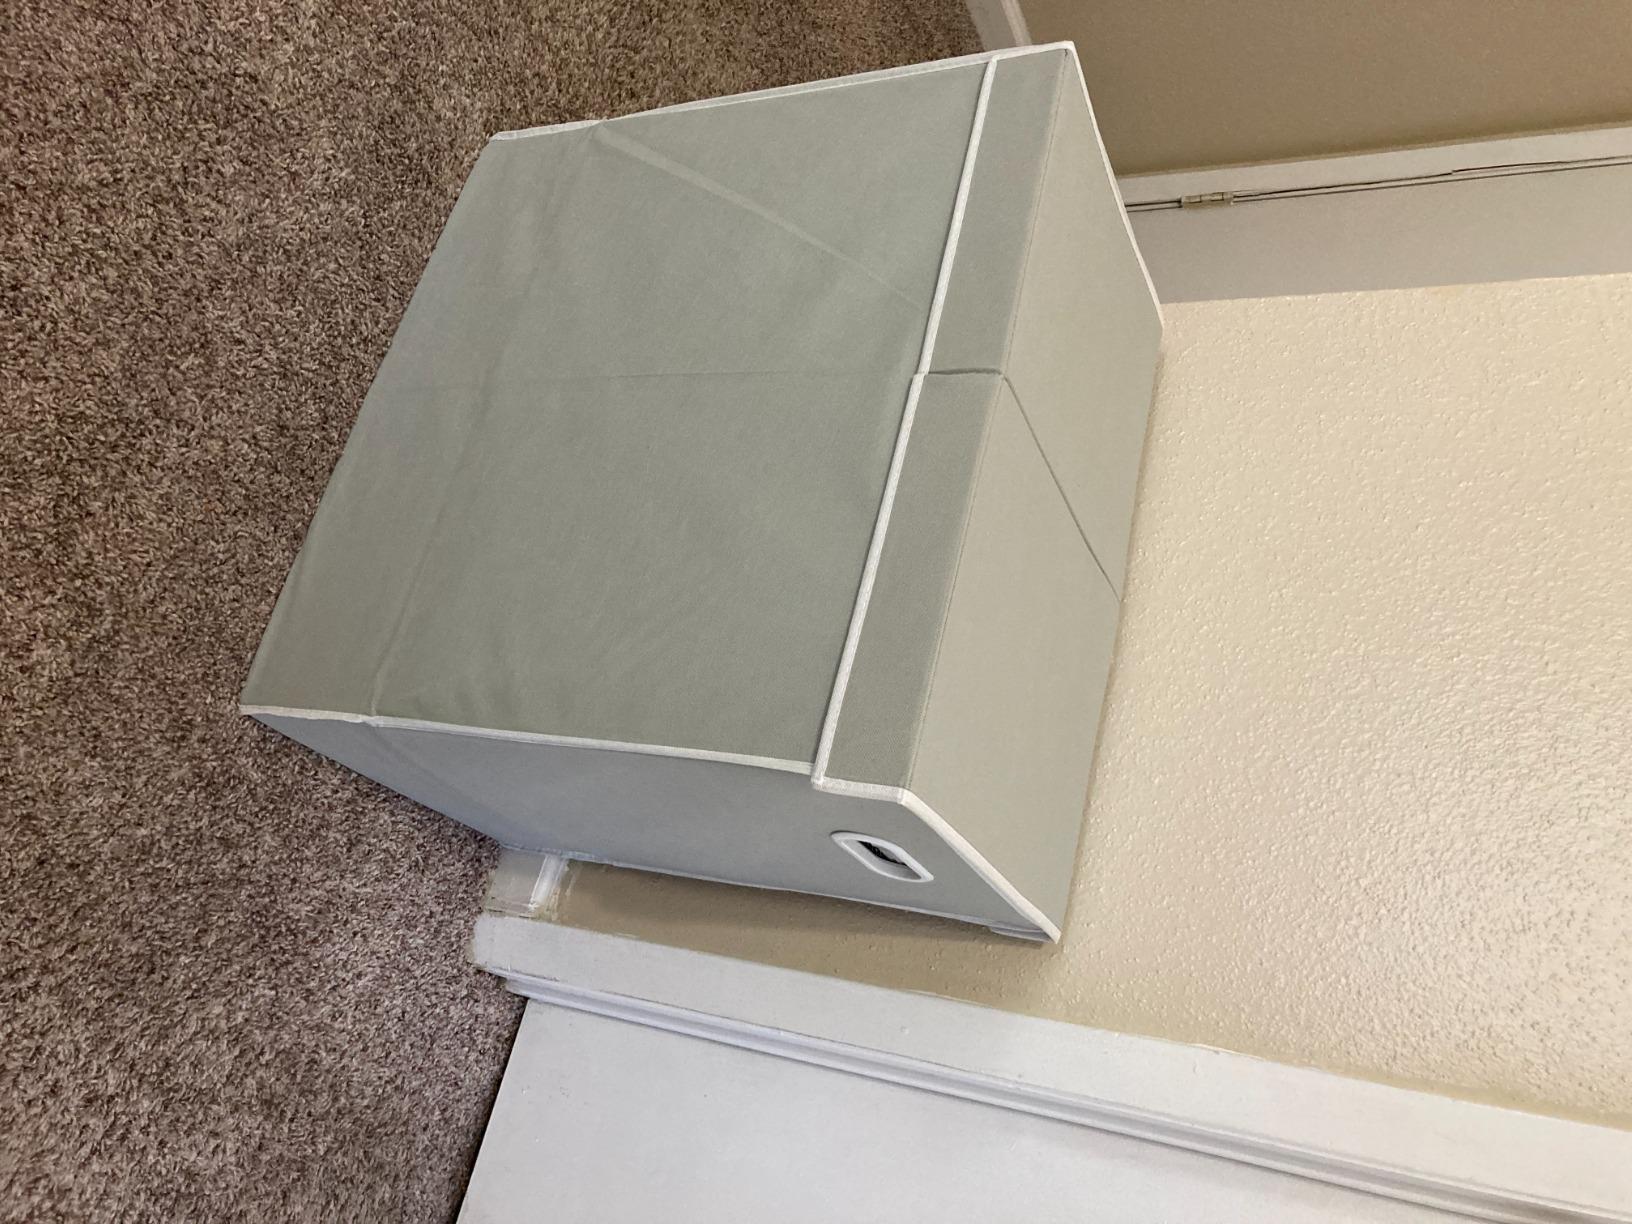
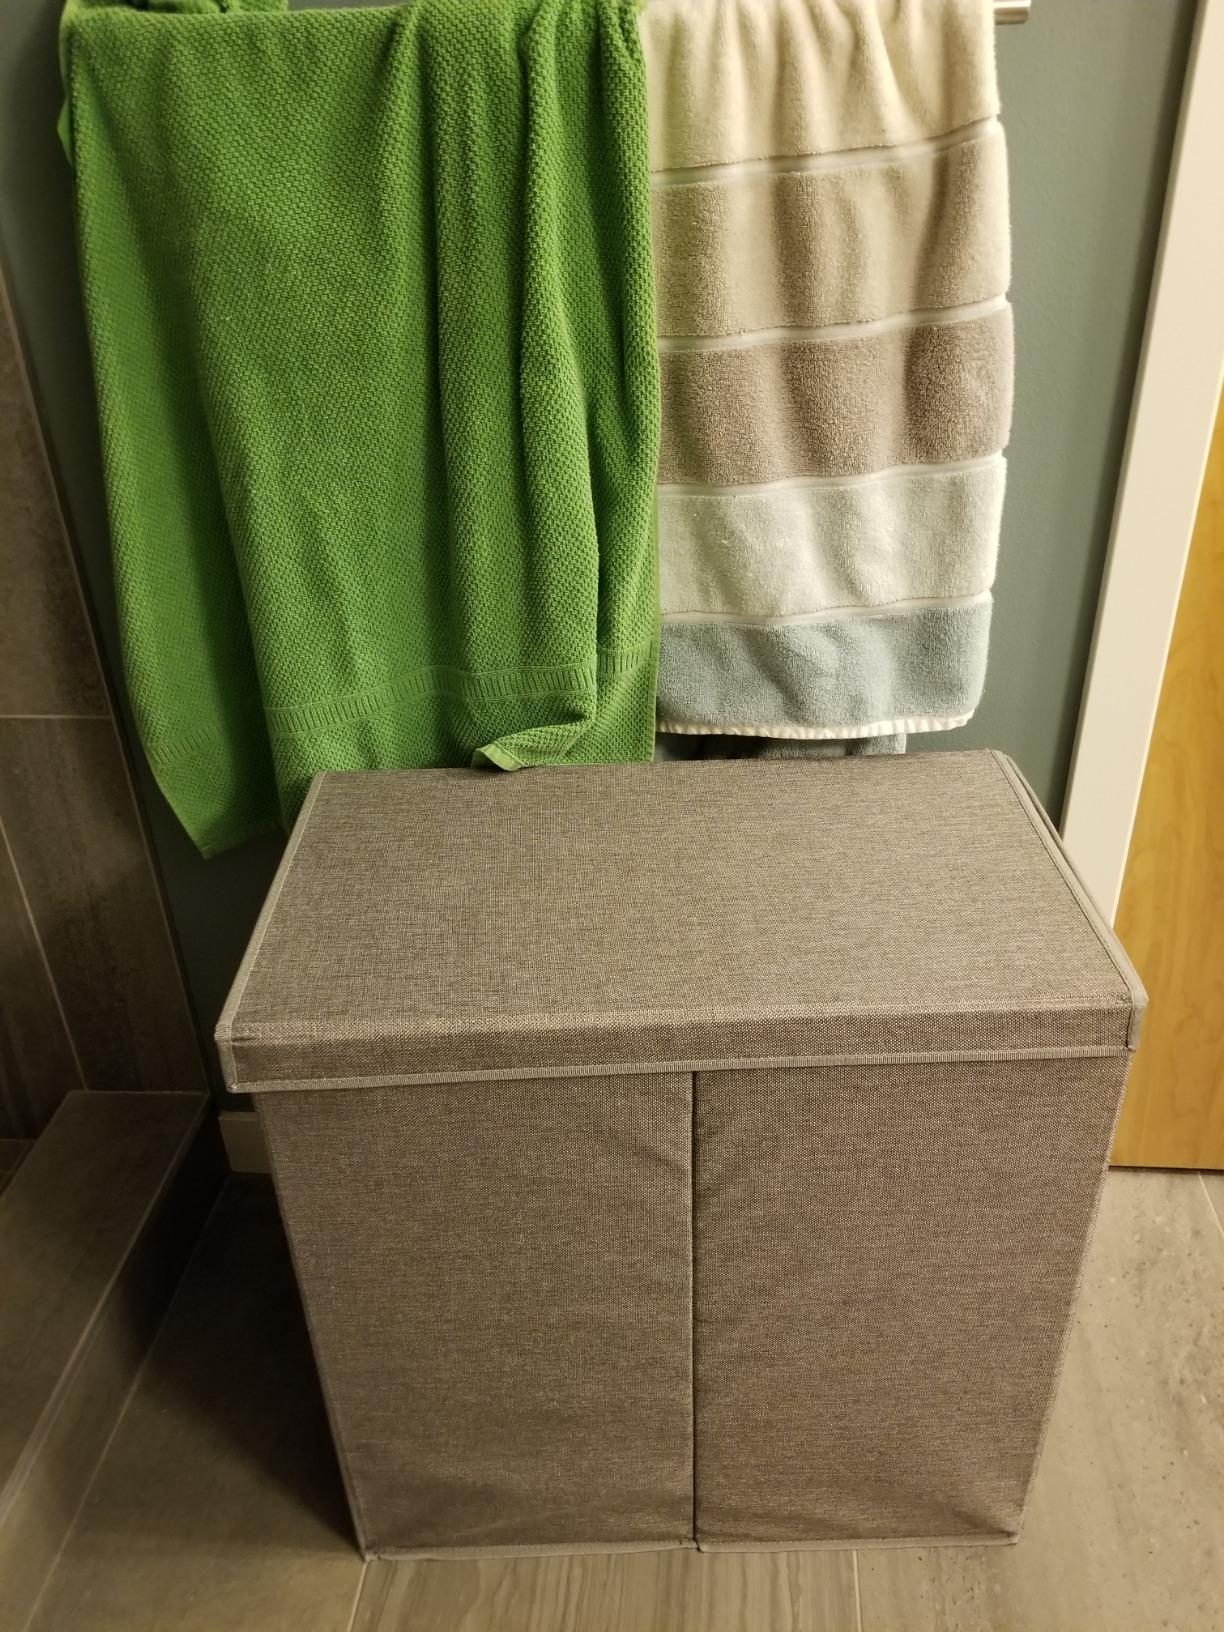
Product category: items_hamper
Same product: no